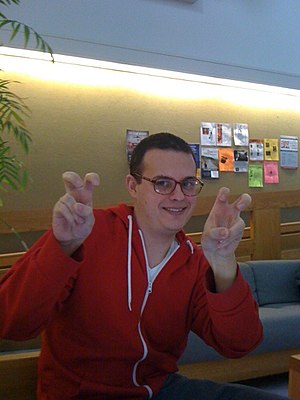
Luftcitat
Et eksempel på luftcitering
Et luftcitat eller et fingercitat er en gestus for citationstegn, som angives i luften med fingrene under samtale. Dette gøres som regel ved, at hænderne holdes i skulderlængde fra hinanden og i øjenhøjde af den talende person, med bevægelse af pege- og langefingrene før og efter det som citeres. Det luftciterede udgøres som oftest af meget korte sætninger bestående af få ord, selvom meget længere sætninger kan benyttes for at opnå en komisk effekt.